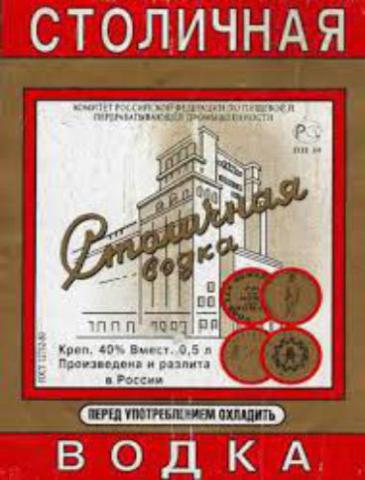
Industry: Food